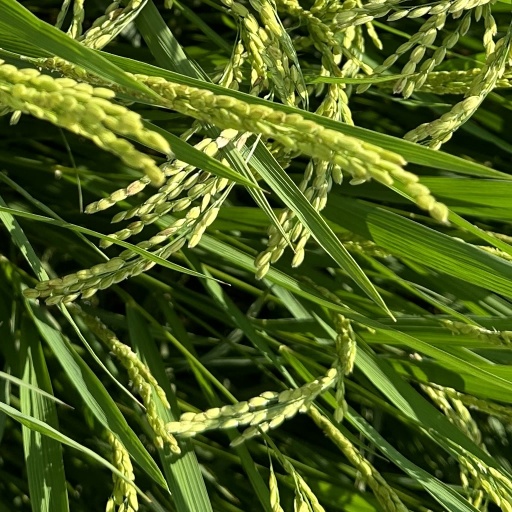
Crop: rice